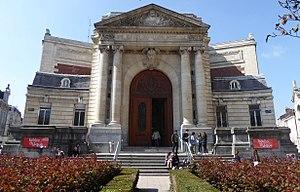
Bibliothèque de Sciences Po Lille, ancienne bibliothèque universitaire de l'Université de Lille. (Lille, France.)
La bibliothèque de Sciences Po Lille a été créée en 1991 et portait, jusqu'au déménagement, le nom de François Goguel, juriste et ancien membre du Conseil constitutionnel et de la Fondation nationale des sciences politiques, qui a fait don au centre de documentation d'une grande partie de son fonds personnel.
L’université de Lille est une université française publique située à Lille. Avec près de 75 000 étudiants, elle est l'une des plus grandes universités francophones. Étalée sur cinq principaux campus de la métropole lilloise, ses 23 composantes proposent des formations réparties en quatre grands domaines : Arts, lettres, langues, sciences humaines et sociales ; Droit, économie, gestion ; Santé ; Sciences et technologies.
L'Université Lille-I était l'une des trois universités publiques françaises qui formaient l'organisation universitaire de Lille entre 1970 et 2017; elle était alors chargée de l'enseignement supérieur public dans le domaine des sciences et technologies. Originellement fondée comme faculté des sciences de Lille en 1854 et intégrée dans l'université de Lille en 1896, elle était devenue université indépendante en 1970 sous le nom d'Université des sciences et technologies de Lille puis Université Lille-I en 2009; avant de provisoirement s'appeler Université de Lille, sciences et technologies pour amorcer la réunification.